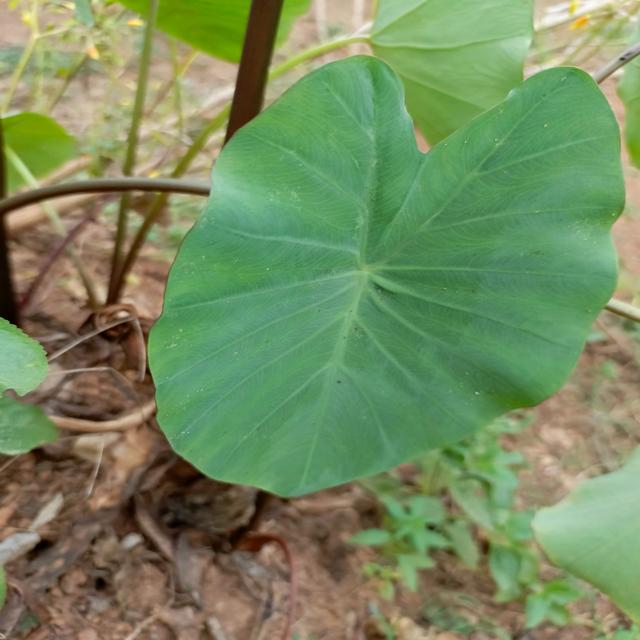
Label: Healthy